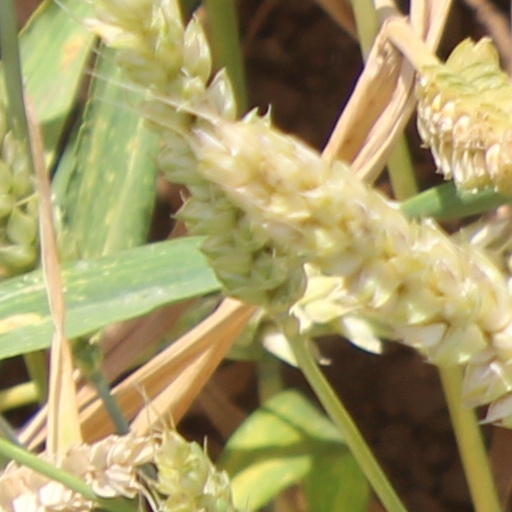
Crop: wheat